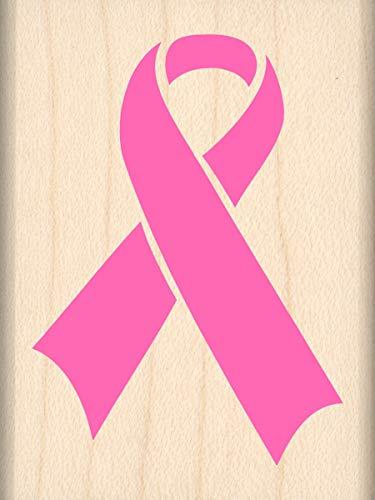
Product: Stamps by Impression ST 0899 Ribbon Rubber Stamp, Medium
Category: Toys & Games | Arts & Crafts | Printing & Stamping
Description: Stamped Image is 1.
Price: $8.39
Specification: ProductDimensions:2x1.5x1inches|ShippingWeight:4ounces(Viewshippingratesandpolicies)|Itemmodelnumber:ST0899|ASIN:B07ZJQ1RDK